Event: Nepal Earthquake
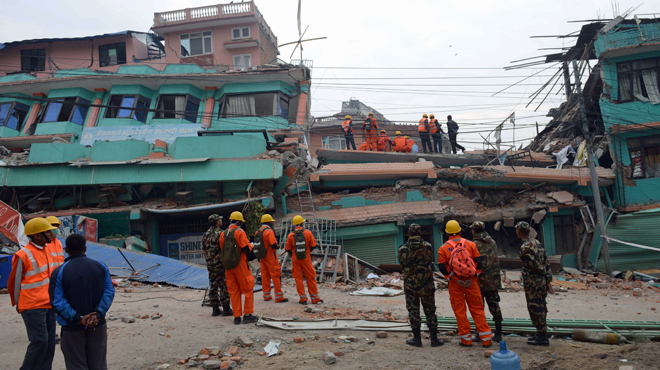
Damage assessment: damage